List of New Tricks characters

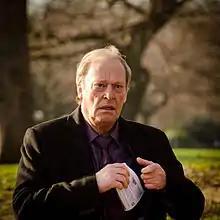
Actor Dennis Waterman, who played Gerry Standing (pictured in 2012)

Gerry Standing (Ex-Detective Sergeant) (Dennis Waterman) (2003–2015): Born Gerard Lestade, the son of Smithfield Market butcher Norman Lestade, Gerry changed his name as he did not get along with his father. He loudly protests against his French Huguenot background, preferring to be known as a Cockney, raised in Bermondsey. He is nicknamed "Last Man Standing", because of his refusal to take backhanders (bribes) when his squad were paid off by a gangster. A 'Jack the lad', Gerry is an old-school police officer. He was a 'thief-taker', who passionately enjoyed catching criminals, but nevertheless mixed easily with them, leading to allegations of corruption. The final straw occurred when his boss, Don Bevan, wrongly accused him of sabotaging a stake-out by beating a young girl, prompting Gerry to break Bevan's jaw. Although he always denied corruption, he quit before he could be disciplined, with no remorse for hitting Bevan. He has three ex-wives, all of whom remain on amicable terms; he still occasionally seduces them, and is devoted to his daughters, although he regularly complains about financial strain. Despite becoming a grandfather, he maintains his devil-may-care lifestyle, insisting that he is "a naughty boy, not a bastard". Along with his familial commitments, he has a continuing interest in gambling, and thus joined UCOS for financial reasons. Gerry owns a 1977 Triumph Stag sports tourer (1974 in the pilot episode), and has a passion for cooking fine food for his extended family and colleagues. After a tense beginning, he and Sandra share a mutually respectful but barbed friendship. They sometimes pose as husband and wife when undercover. In Series 10, Gerry is eventually left as the last original member of UCOS, and his first impressions of his two new colleagues are not favourable; he believes Dan Griffin was planted by the Murder Squad, and his new boss Sasha Miller only got the job due to her husband's rank in the force. Gerry even threatens to leave when Sasha reveals she has covertly gathered evidence without informing her new colleagues, but by the end of the case he has come to respect her. In September 2014, Dennis Waterman announced that he would be leaving the show in November after filming two new episodes of the next series. As a result of a cold case in which Gerry is unsuccessfully framed for murder, a major gangster is convicted despite several attempts on Gerry's life, and he decides to fake his death to protect his family. At his "funeral", a text to Sasha reveals he has retired to America. The title of his final episode, "Last Man Standing", refers to his surname, a nickname he was called in an earlier episode near the end of Series 4, and also that he is the last original member of the team from the first series.